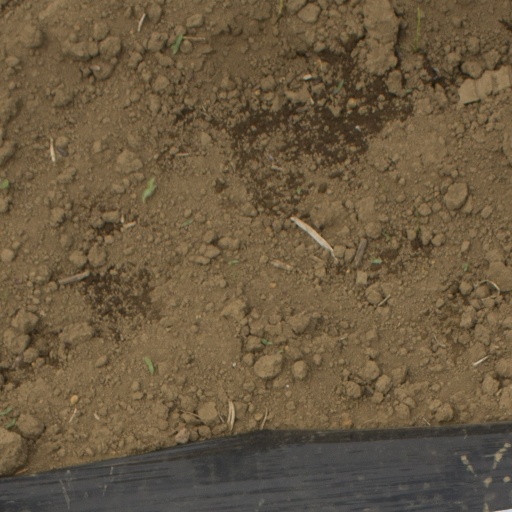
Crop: Jerusalem artichoke